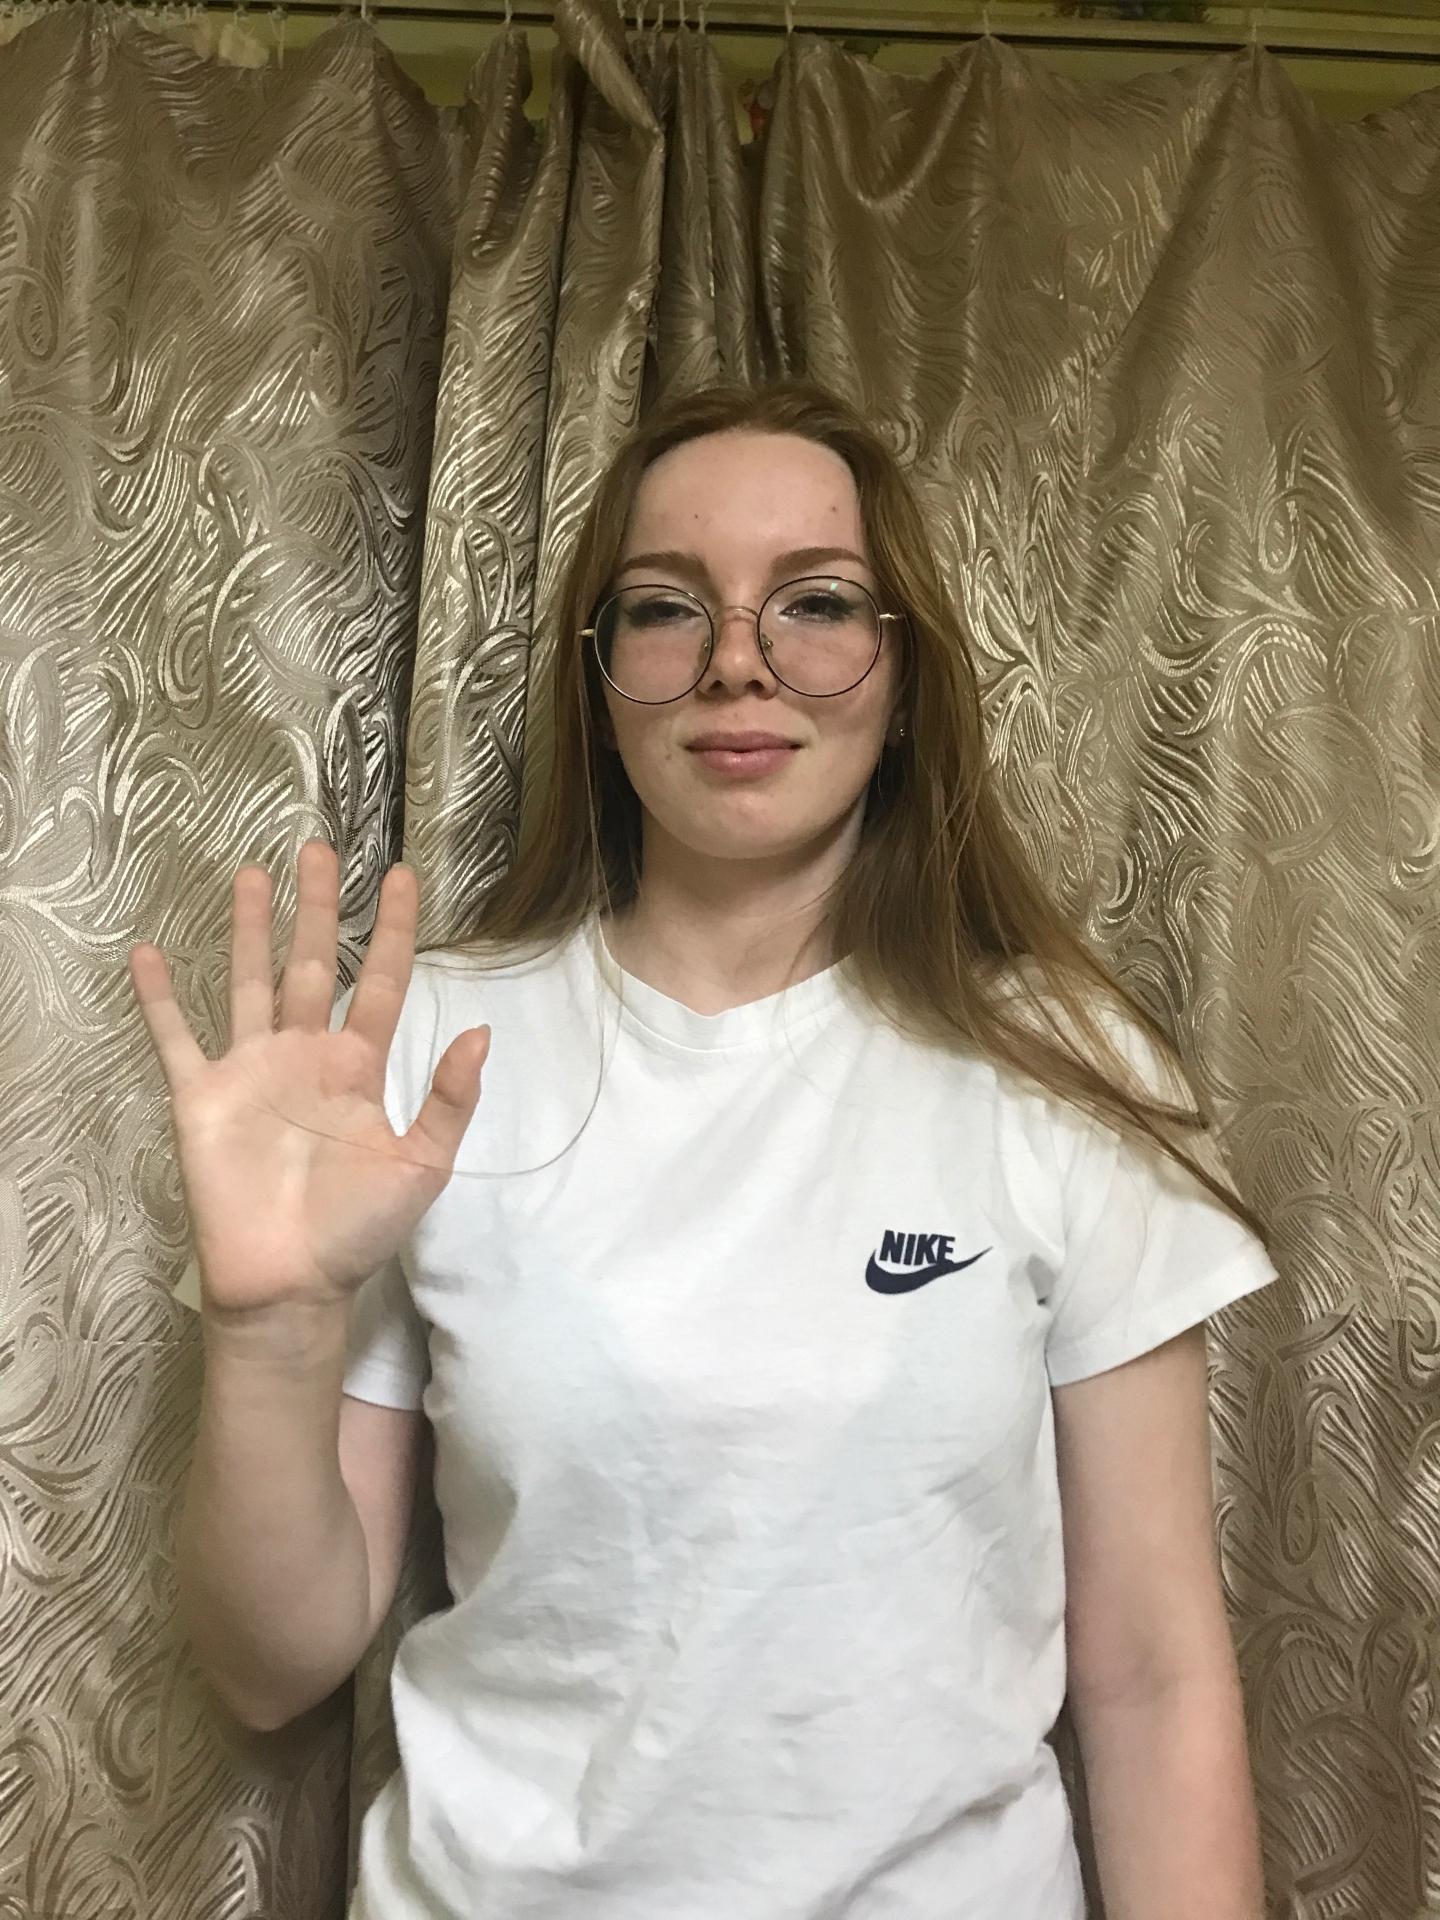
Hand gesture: palm